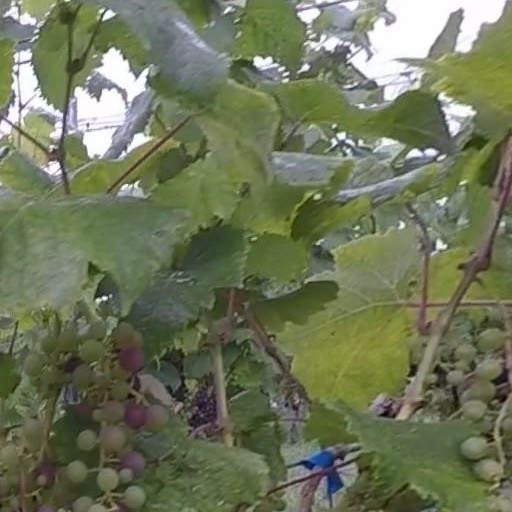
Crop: grape